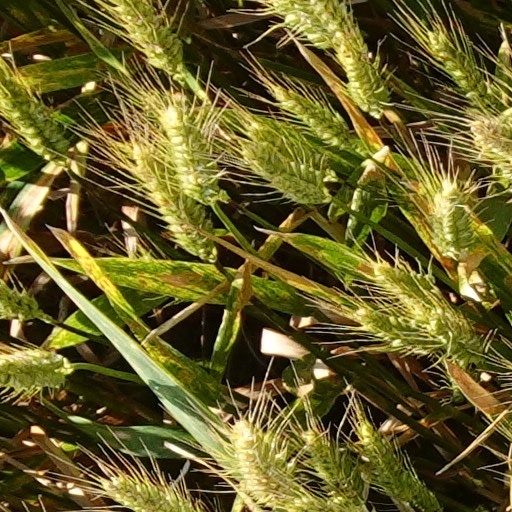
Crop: wheat